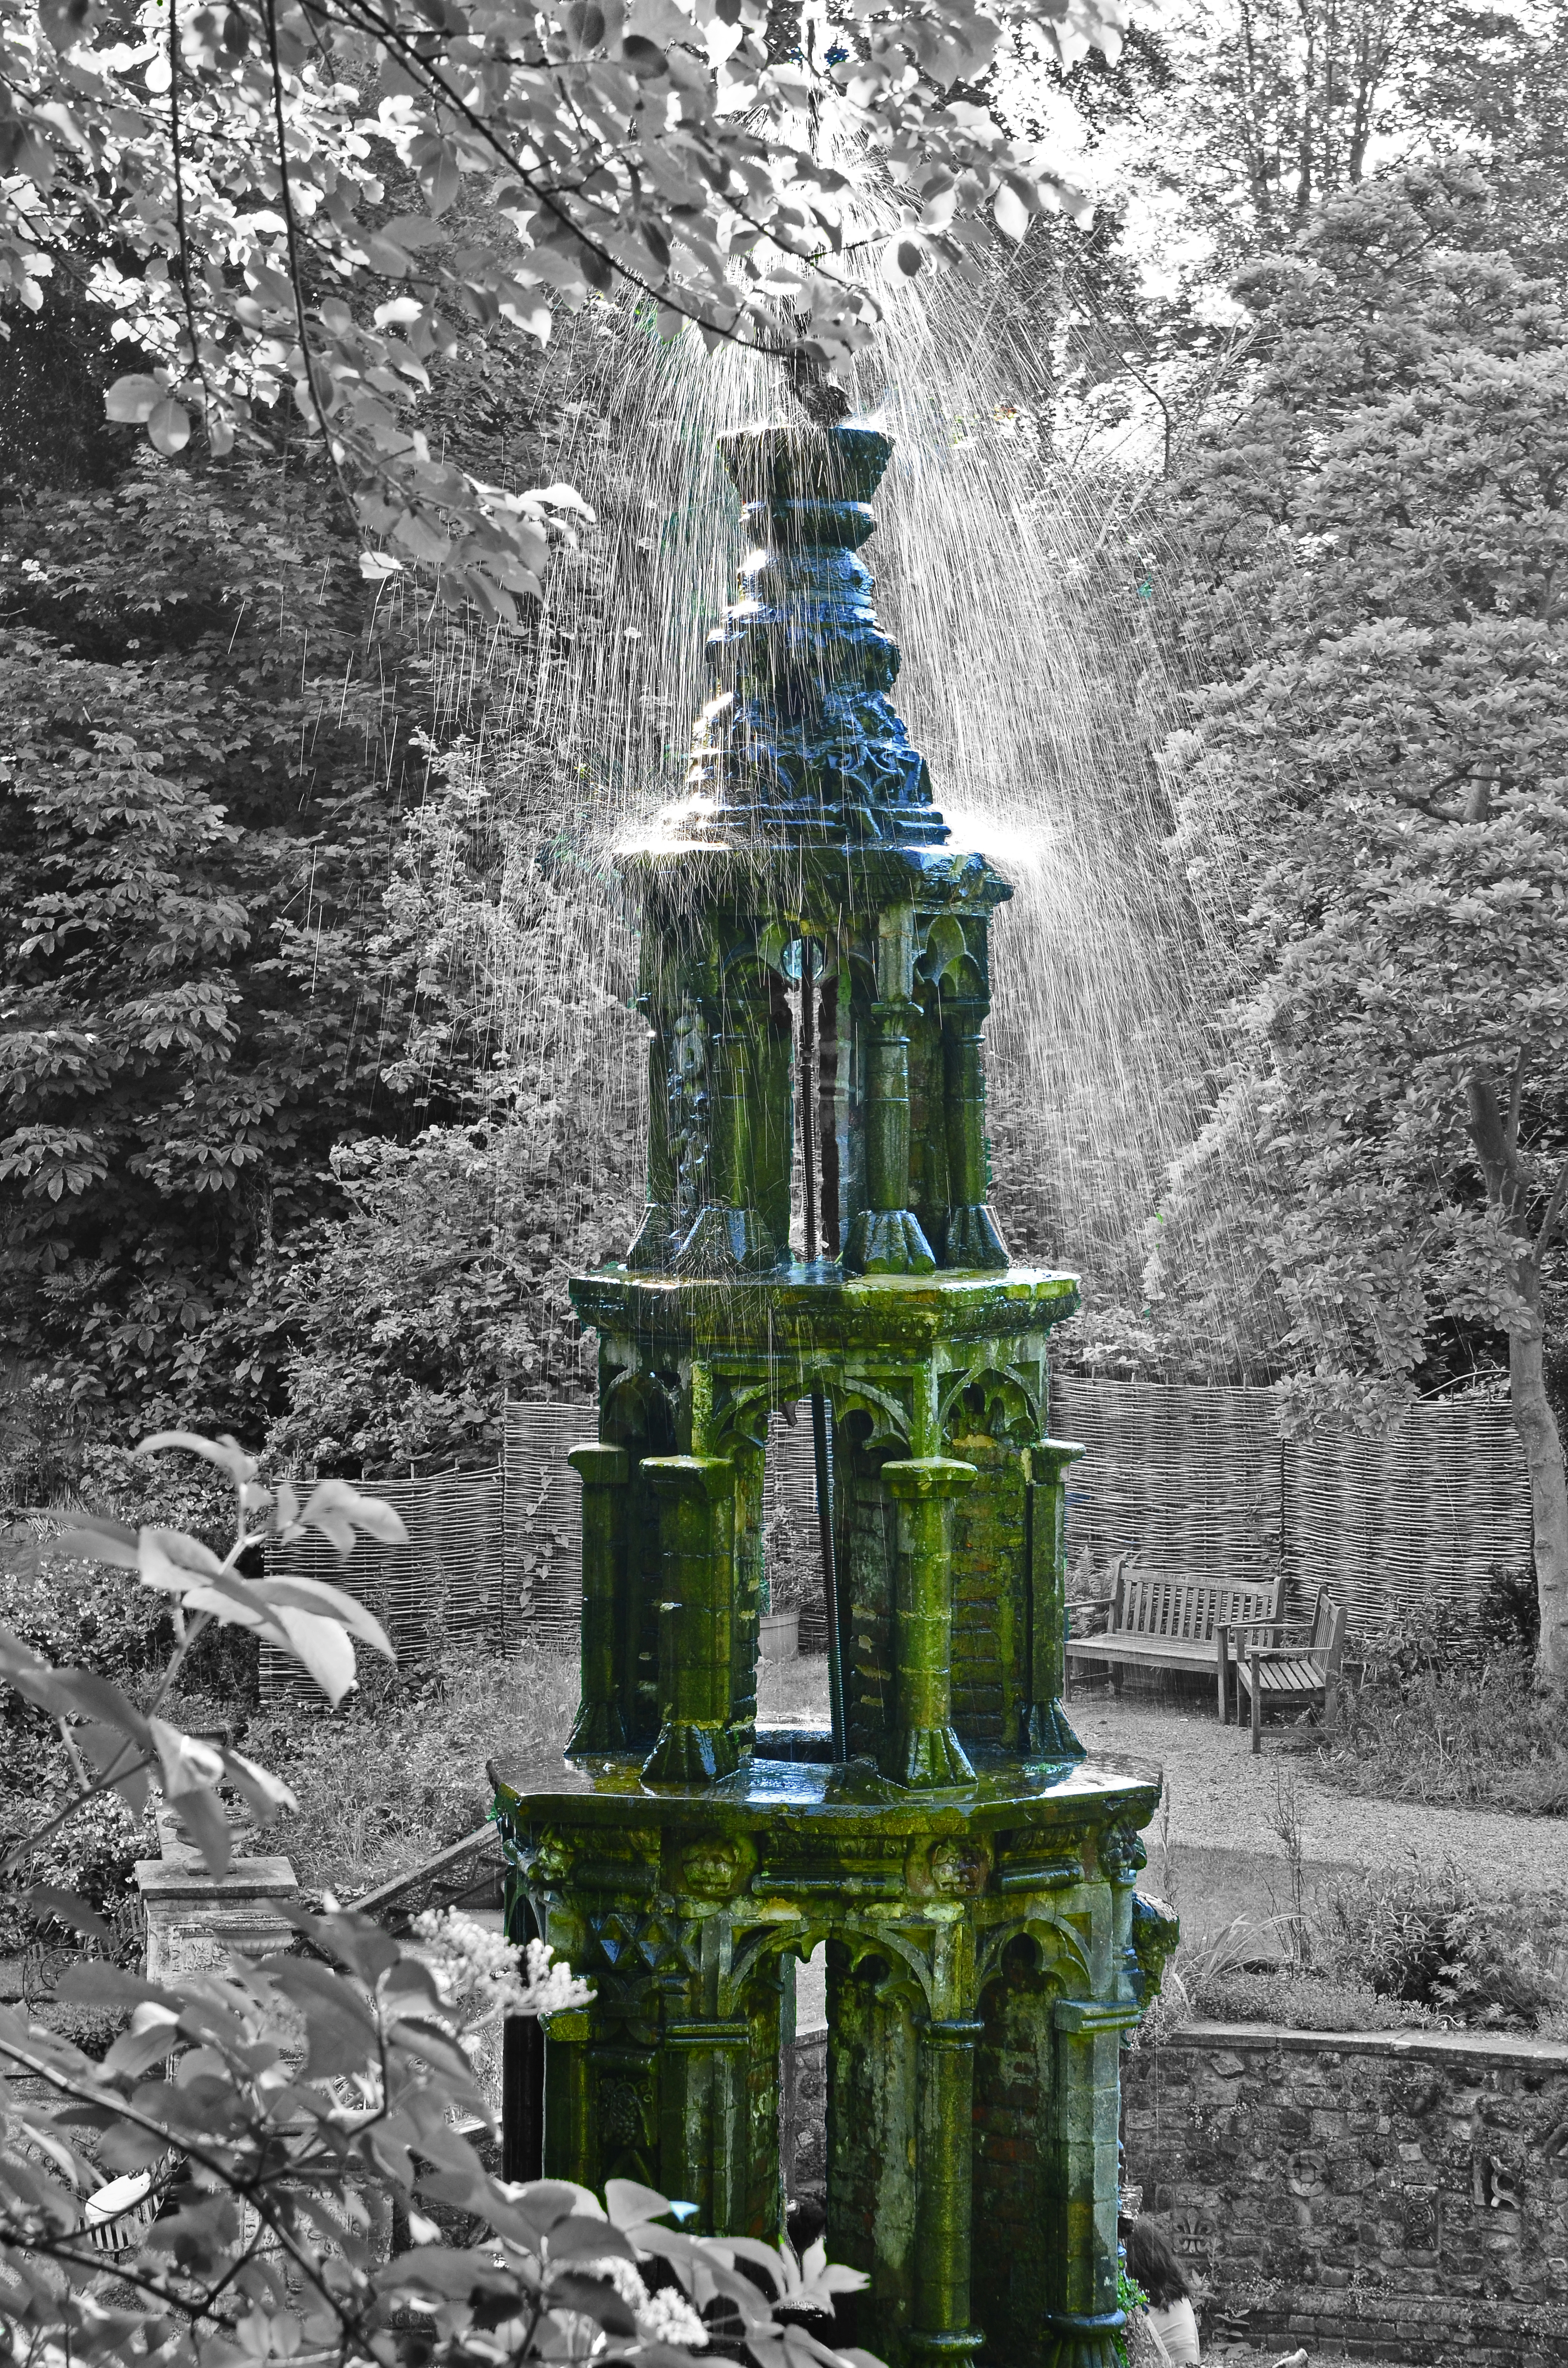
tree, water, forest, winter, plant, flower, landmark, botany, nikon, garden, trees, memorial, free, ruins, plantation, fountain, shrine, freeuse, sigma, woodland, victorian, d7000, water feature, norwich, woody plant